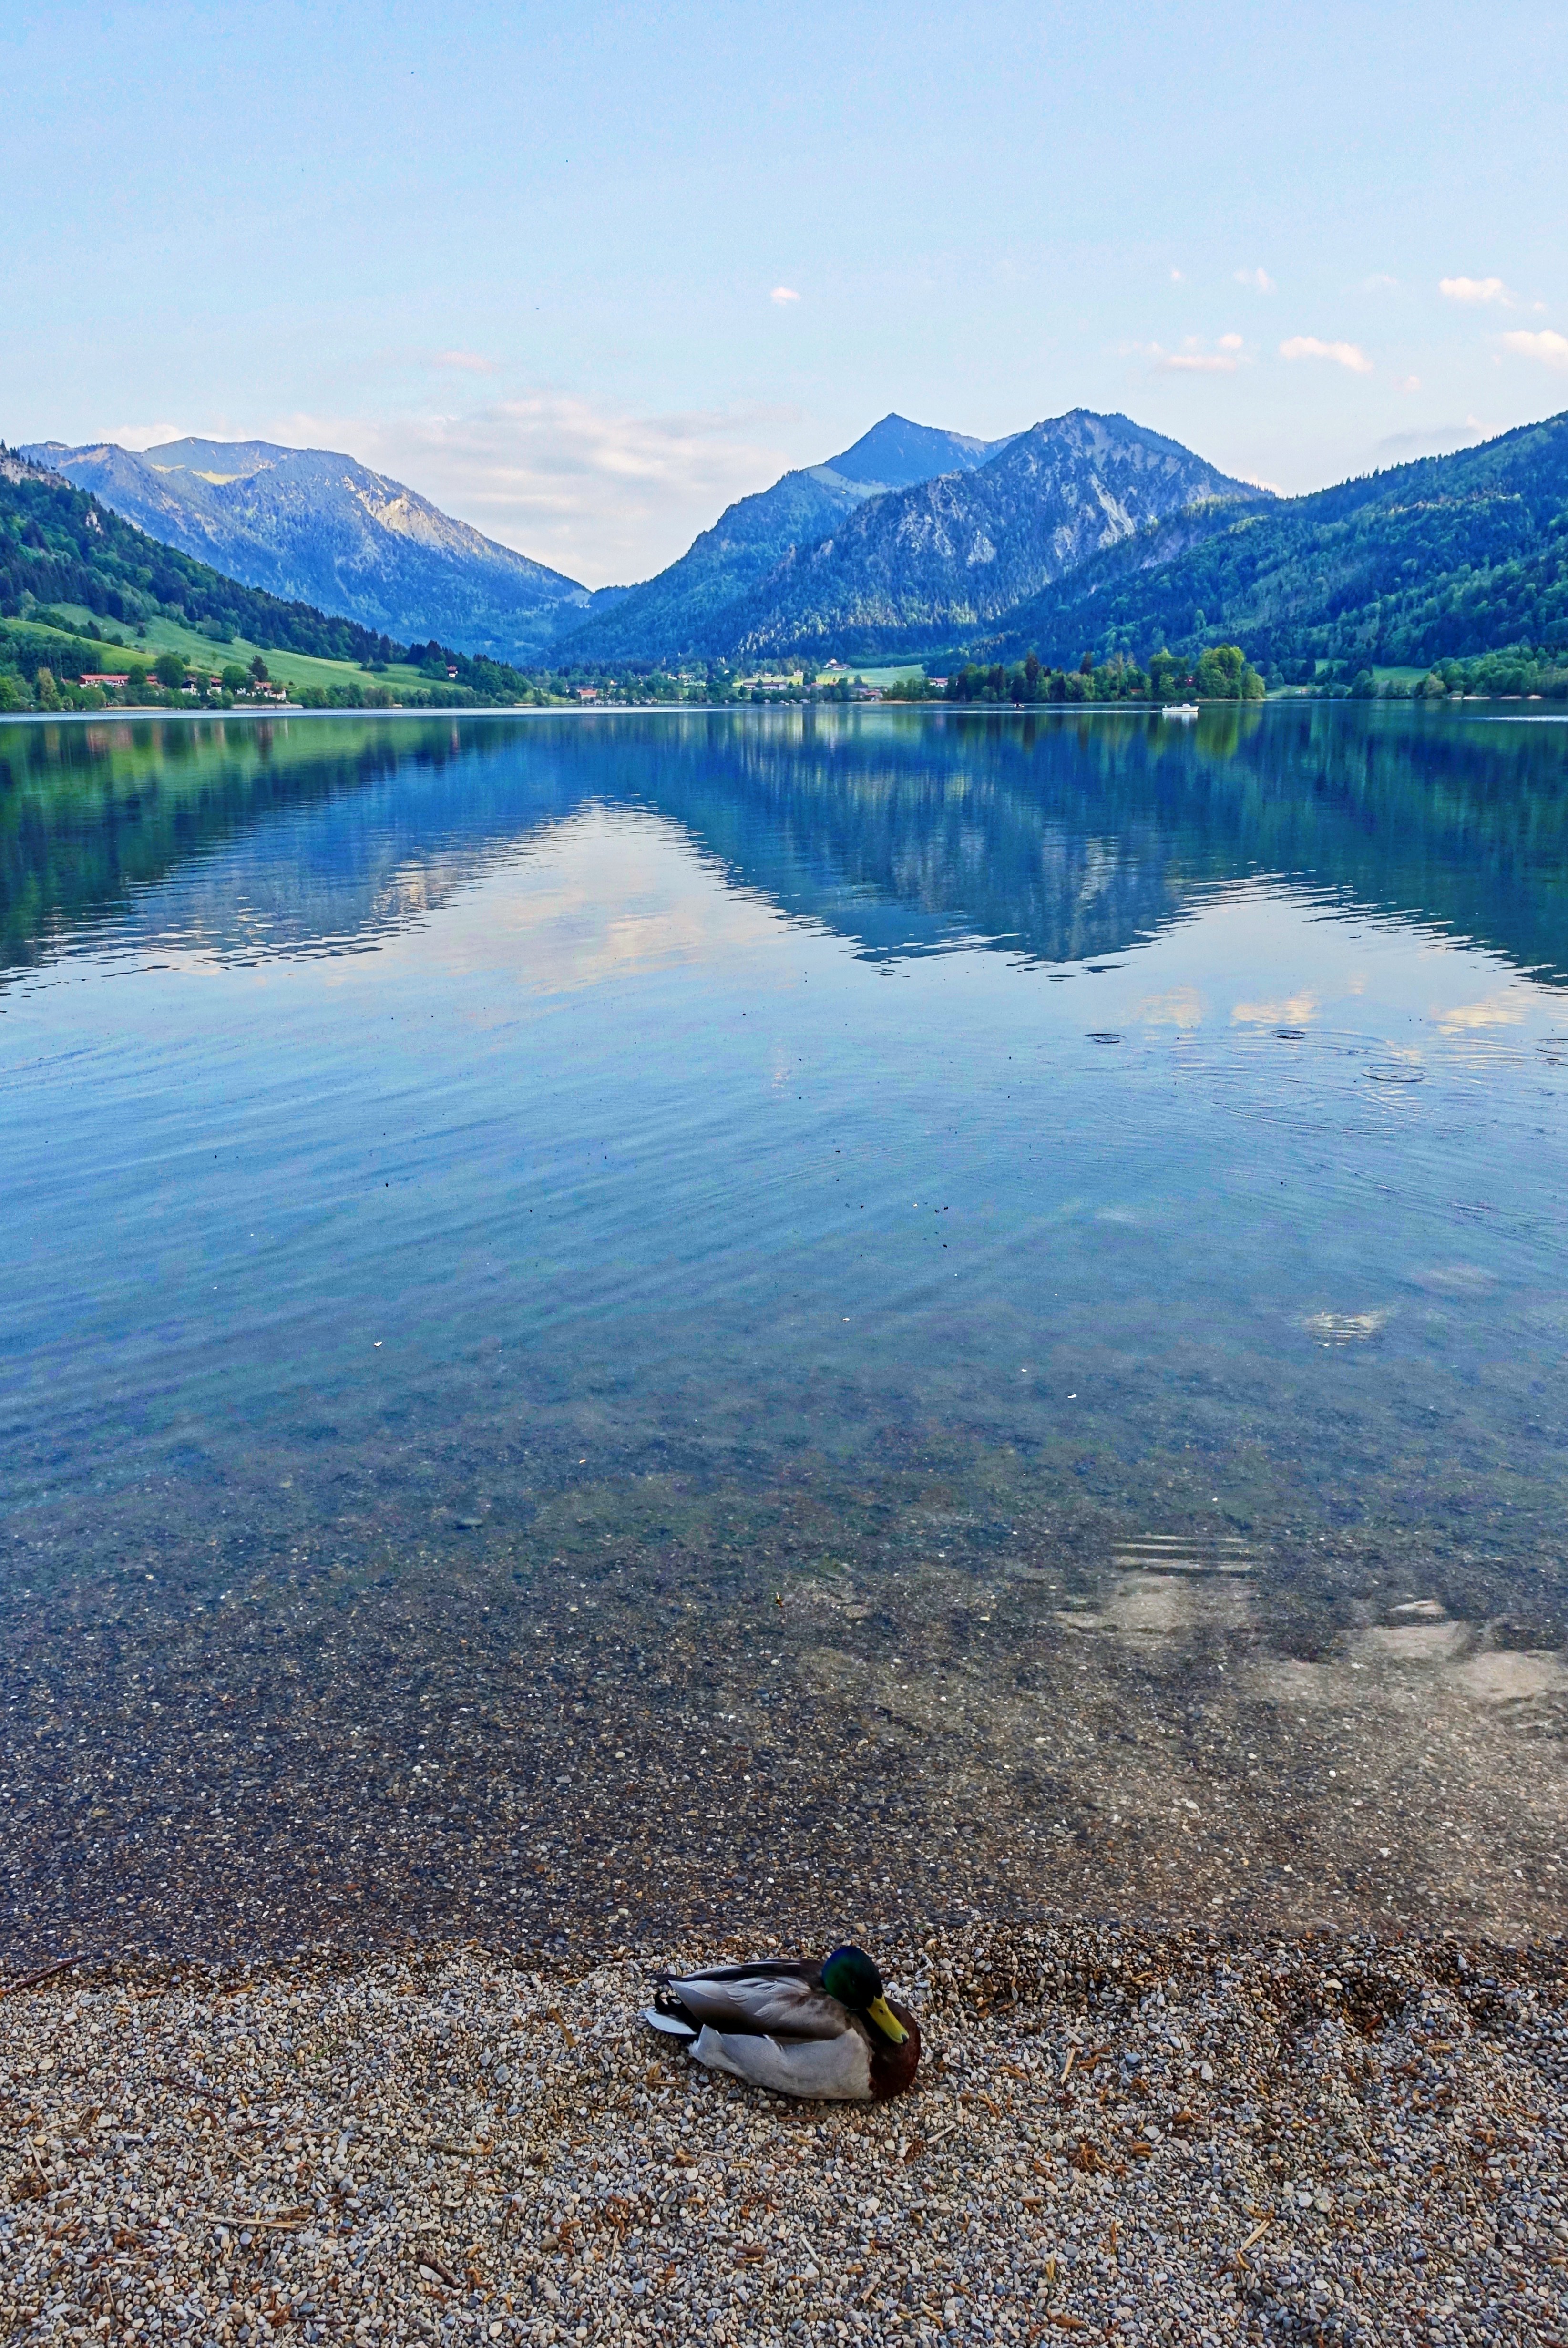
landscape, sea, water, nature, wilderness, mountain, shore, lake, river, mountain range, reflection, tranquil, scenery, reservoir, body of water, loch, crater lake, mountainous landforms